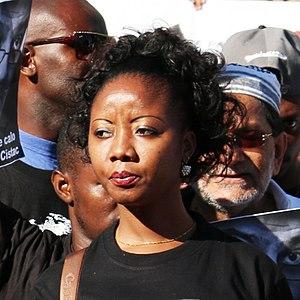
Ivone Soares, née le 23 octobre 1979, est une femme politique du Mozambique. Elle est une des dirigeantes de la Résistance Nationale Mozambicaine, dirige les actions politiques de ce mouvement d'opposition et mène son groupe parlementaire au sein du parlement. Elle est également membre du Parlement panafricain, où elle est vice-présidente de la jeunesse. Elle a été la cible d'une tentative d'assassinat en septembre 2016.